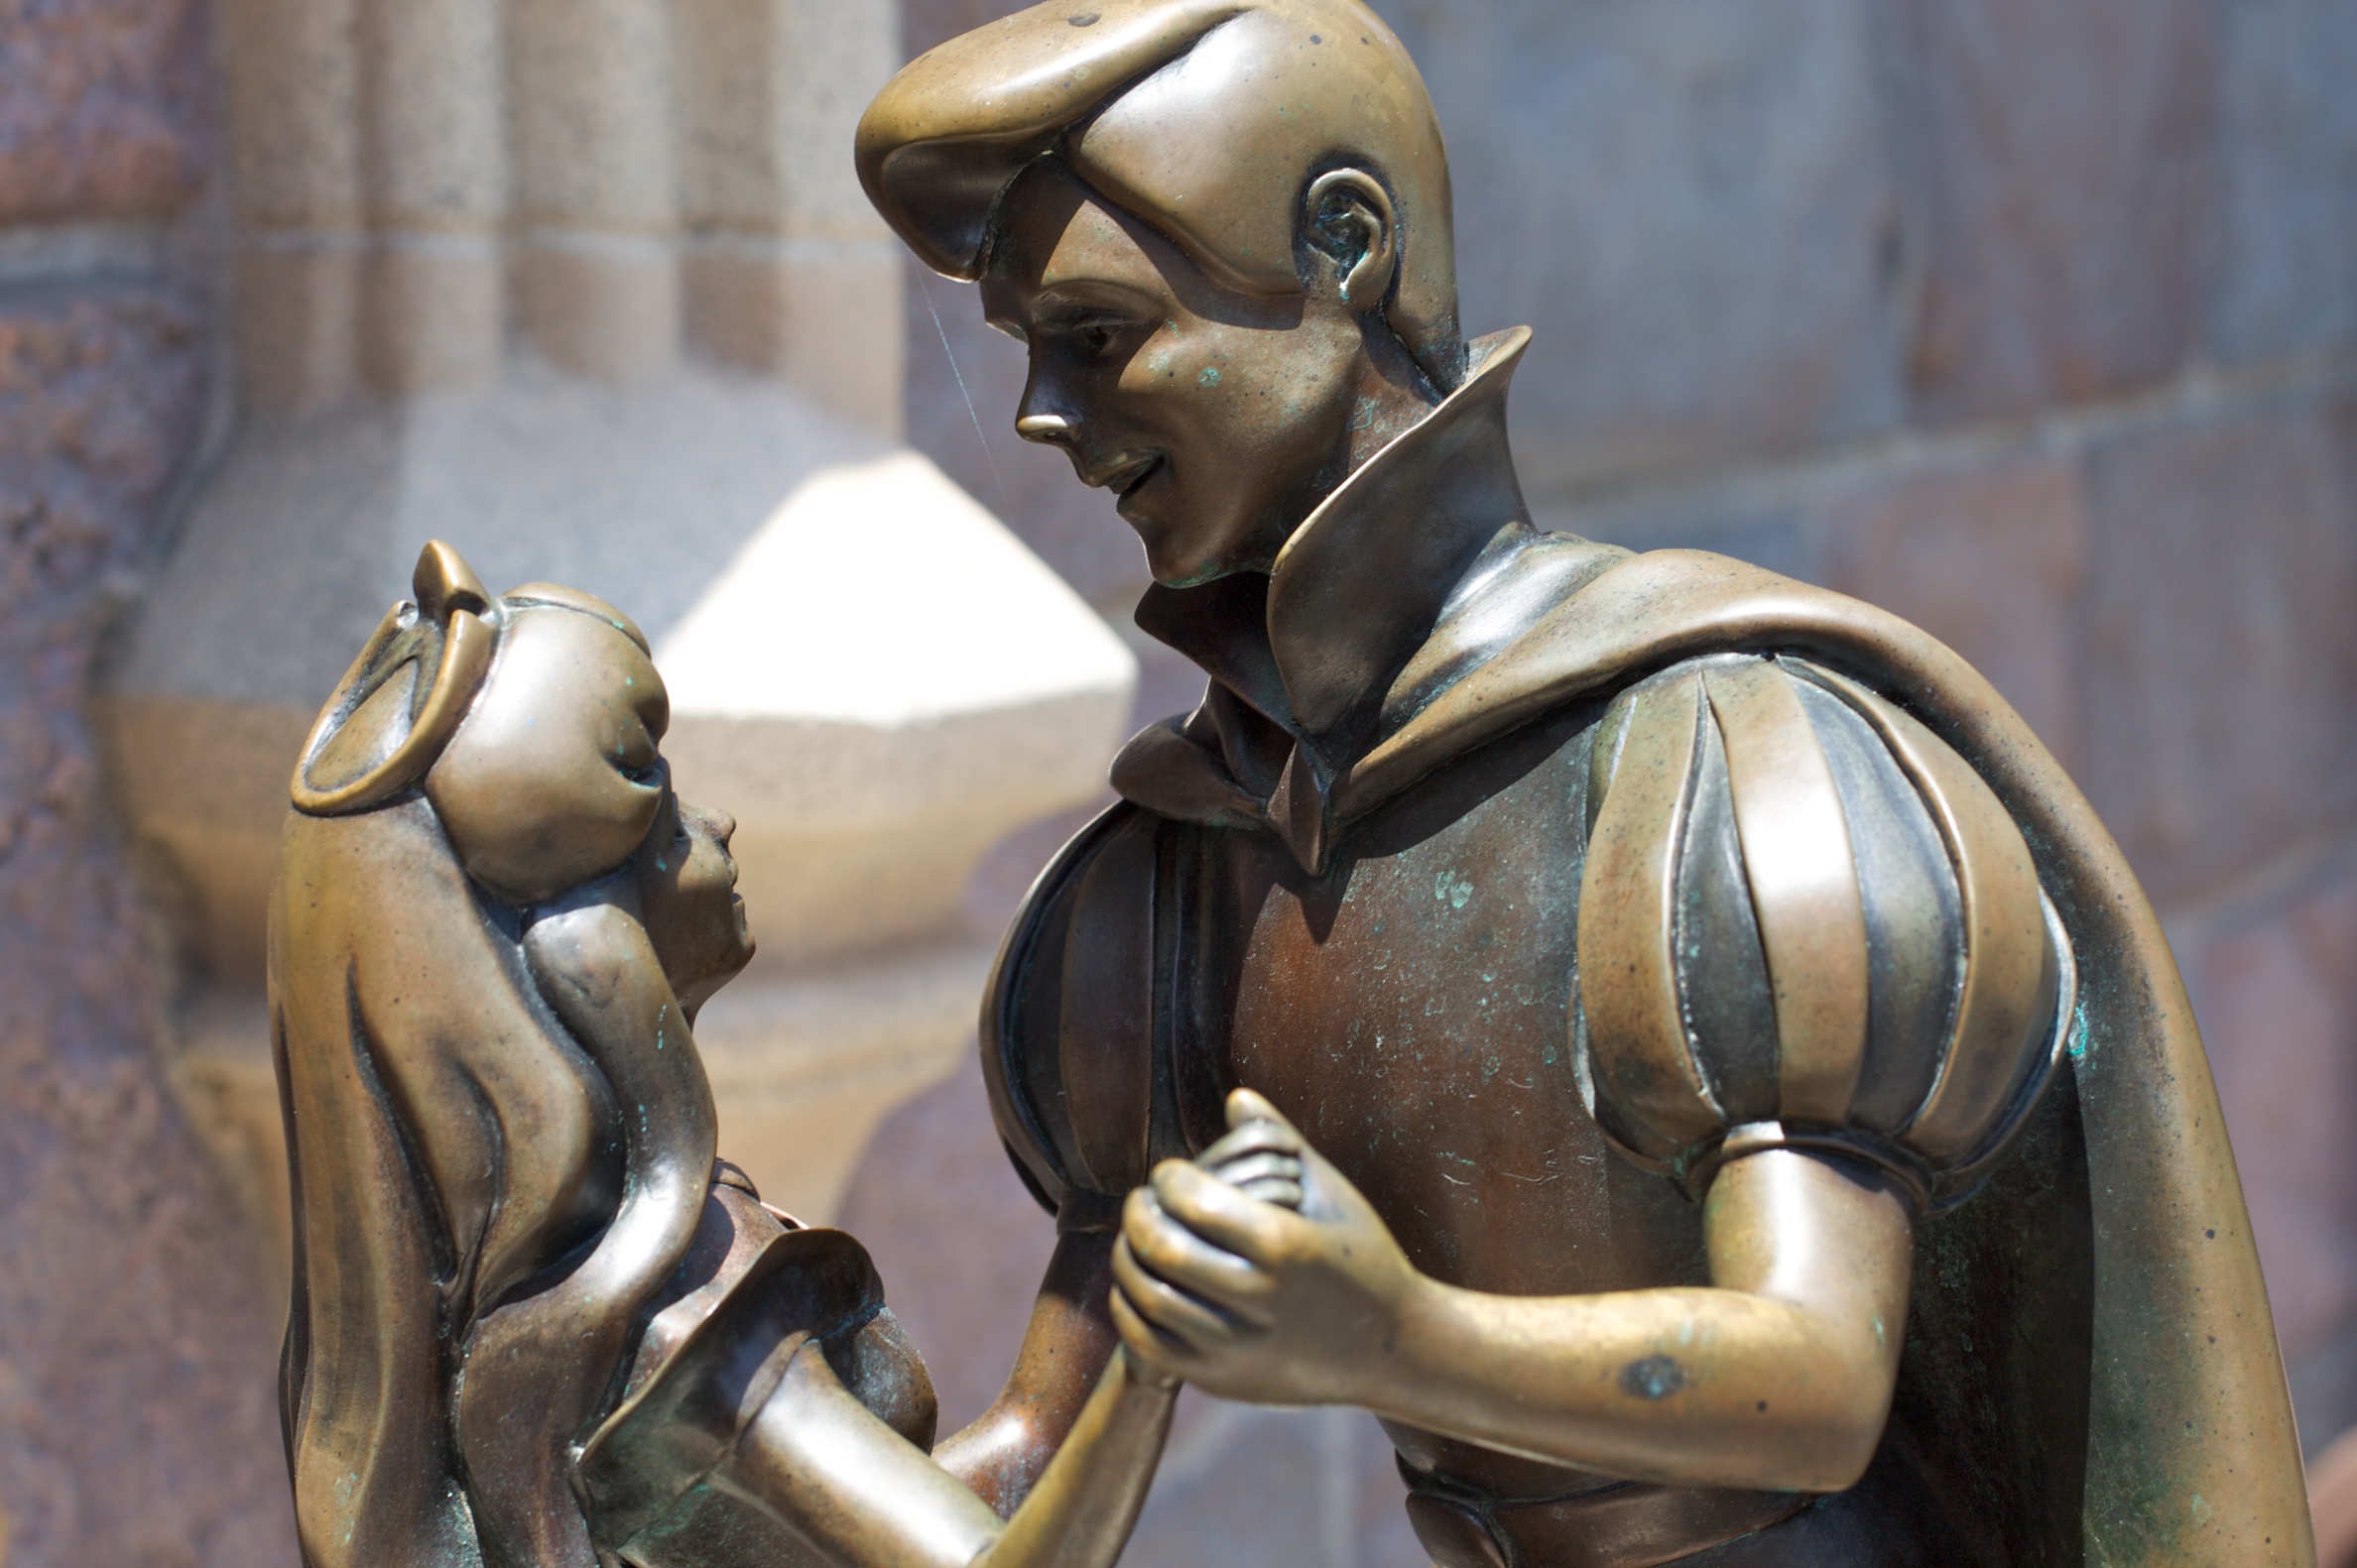
monument, statue, metal, disney, sculpture, art, bronze, carving, mythology, bronze sculpture, ancient history